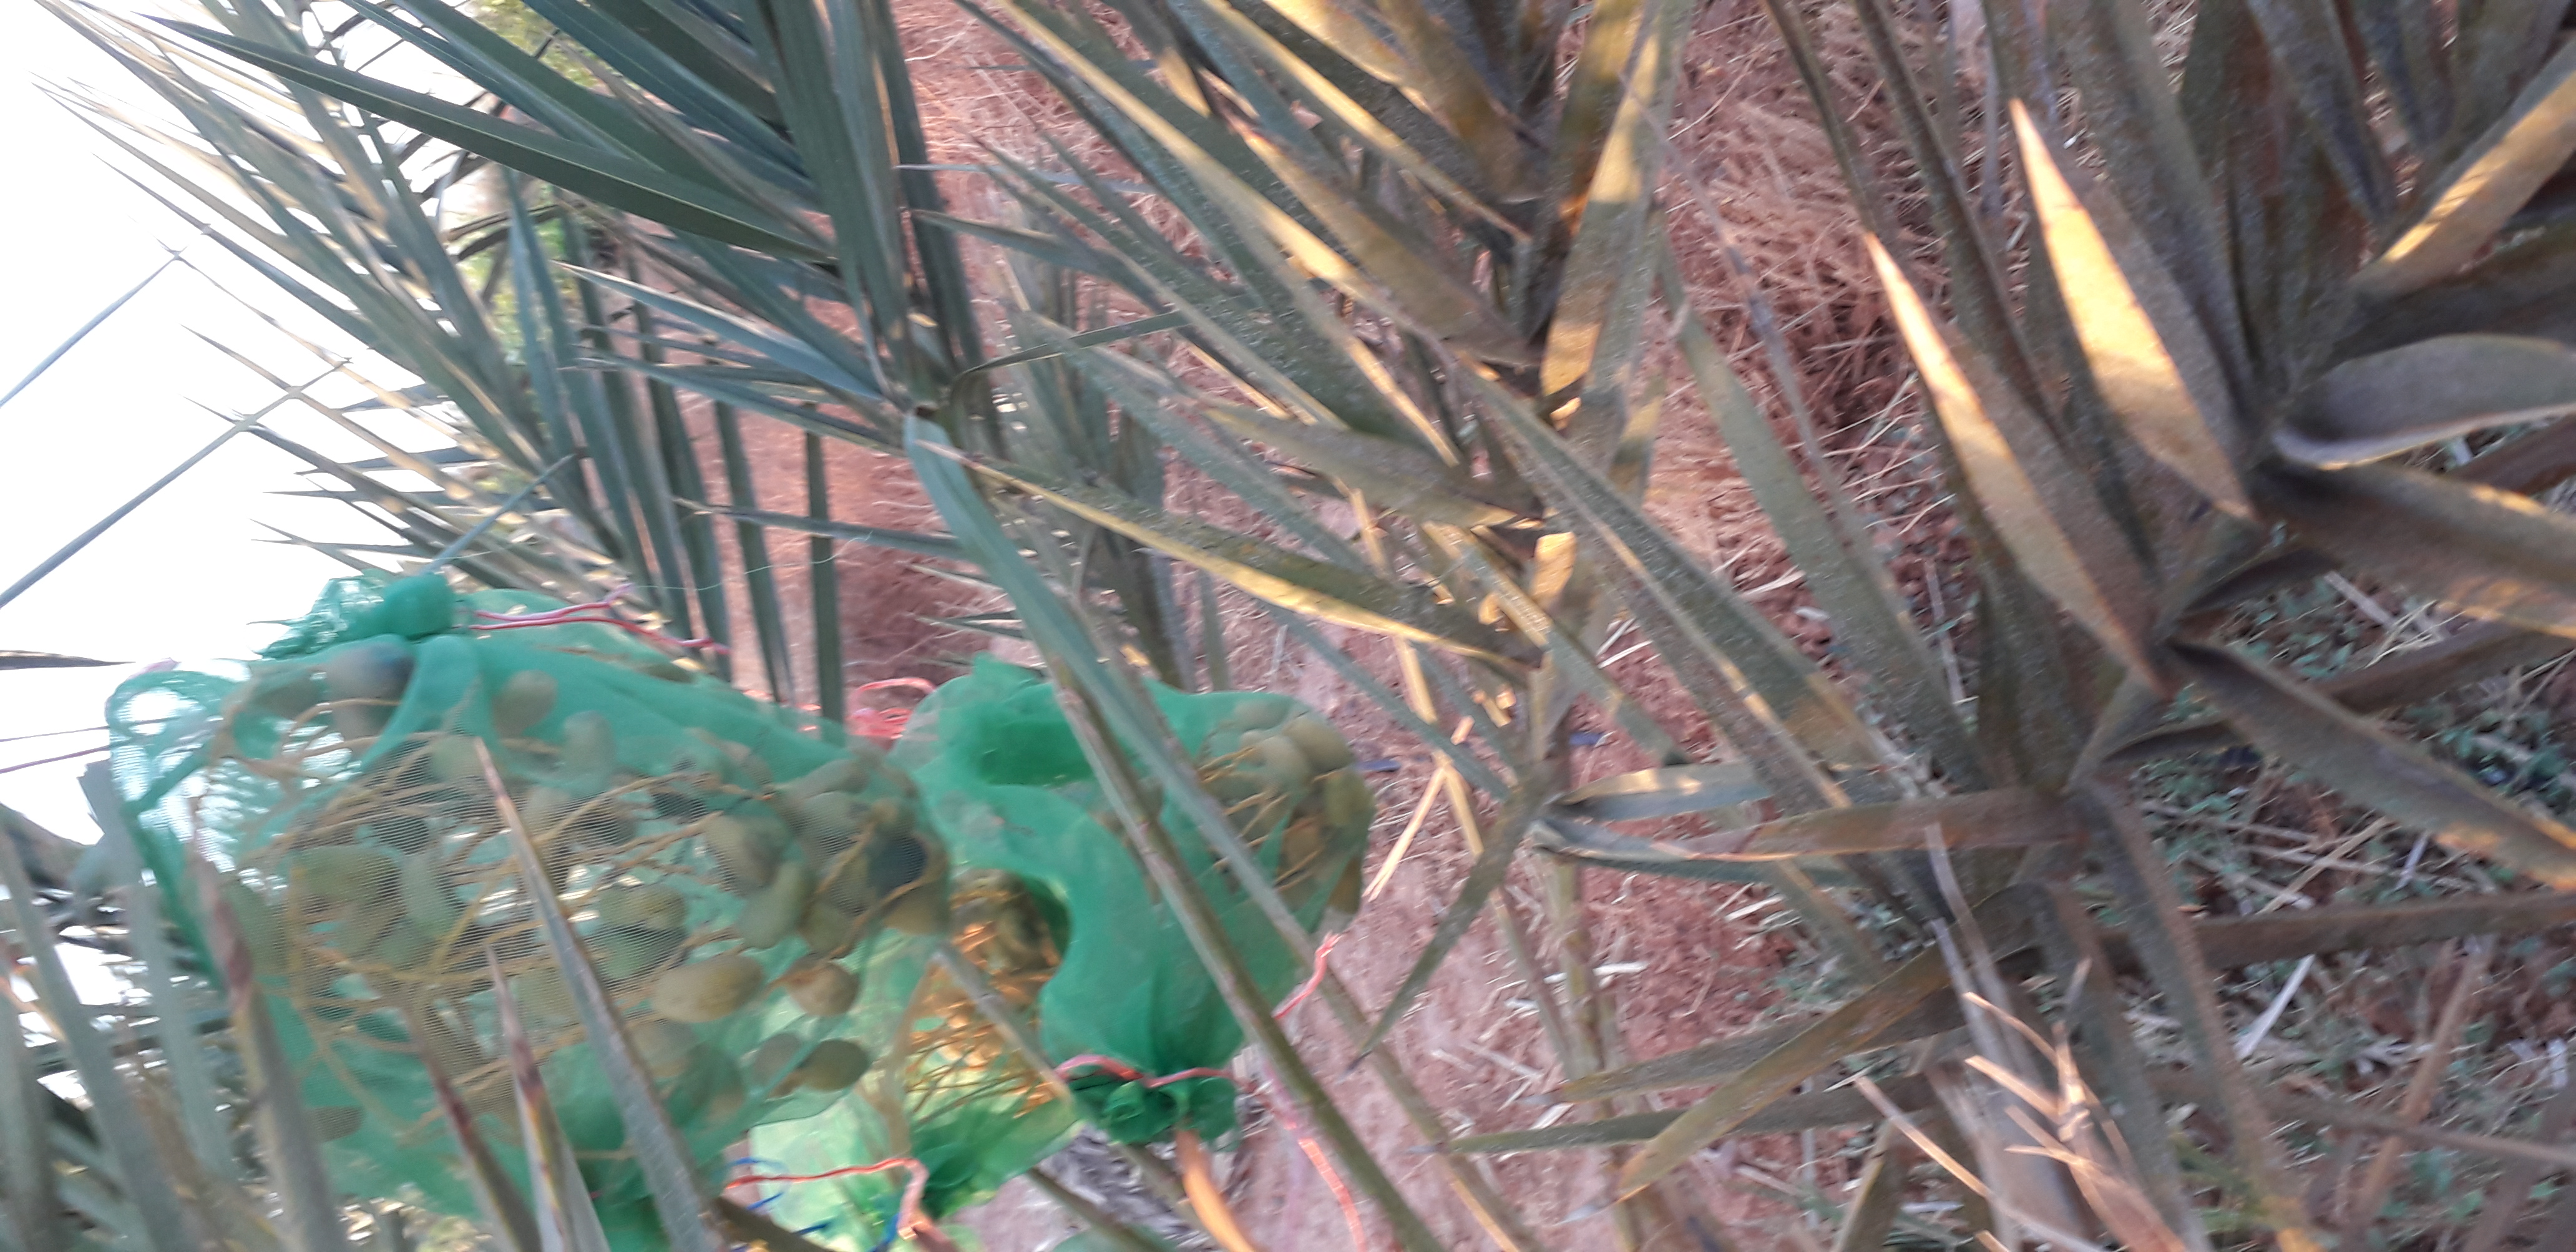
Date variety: Boumajhoul